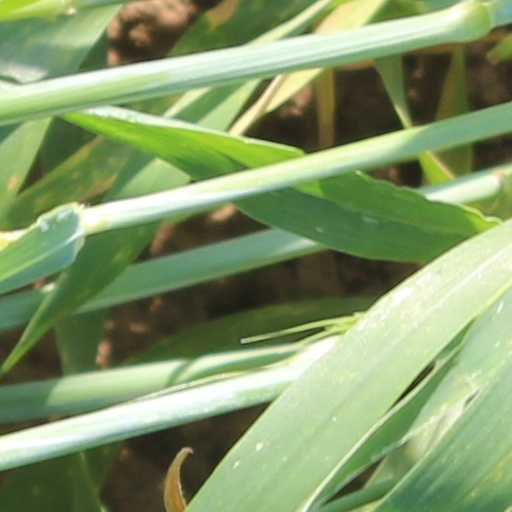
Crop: wheat